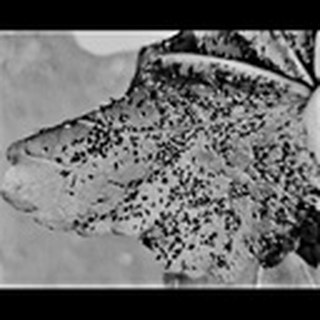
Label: cotton_aphids